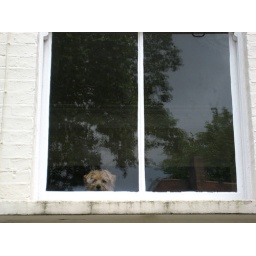
doggy in the window